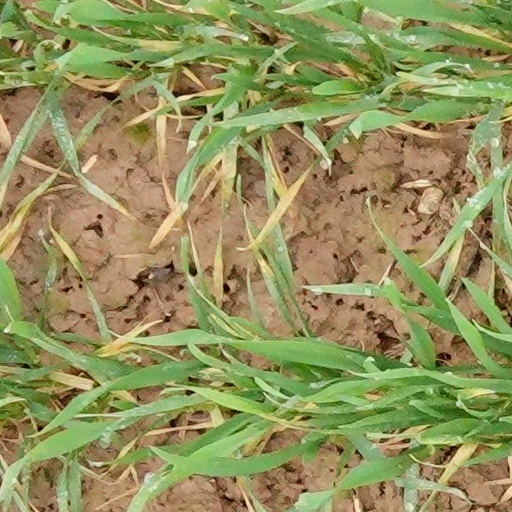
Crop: wheat